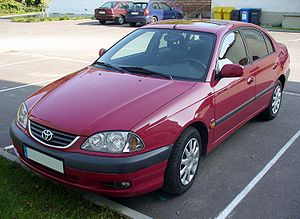
Toyota Avensis / Avensis T22 (1997−2003) / Facelift
Toyota Avensis sedan (2000−2003)
Toyota Avensis er en stor mellemklassebil, der blev fremstillet af den japanske bilfabrikant Toyota Motor fra efteråret 1997 til april 2018. Toyota Avensis er fterfølgeren til Toyota Carina.